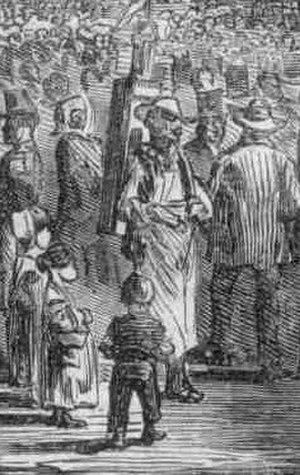
Marchand de coco dans la foule, sur l'esplanade des Invalides, le jour de la Fête nationale française, le 15 août 1858.
Le coco, appelé aussi à ses débuts tisane, est une boisson rafraîchissante qui résulte de la macération de bâtons de réglisse dans de l'eau citronnée. Cette boisson commença à se vendre dans les rues de Paris à la fin du XVIIIᵉ siècle.